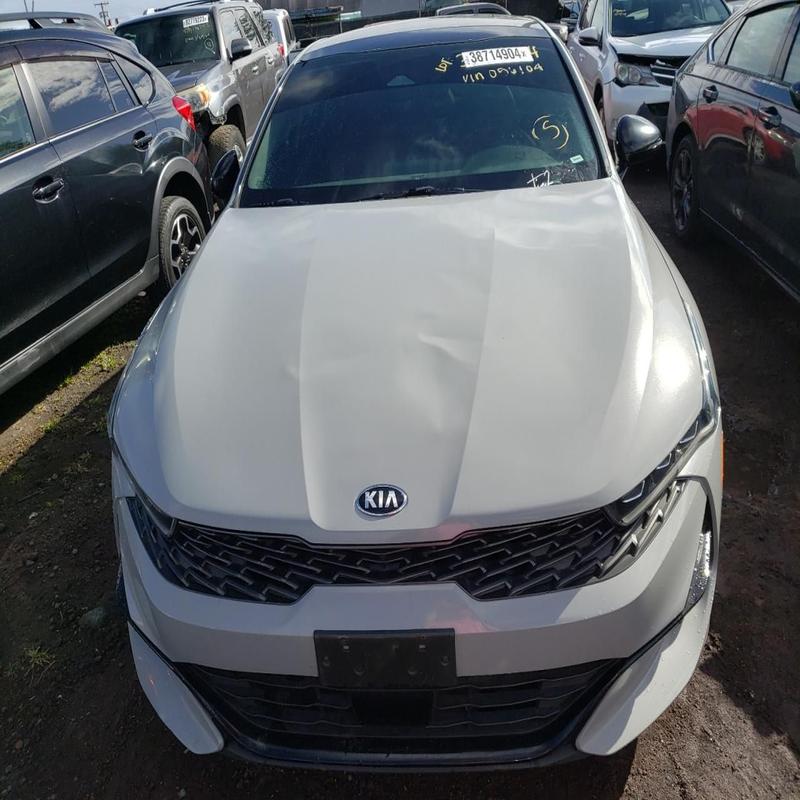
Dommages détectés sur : capot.
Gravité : mineur